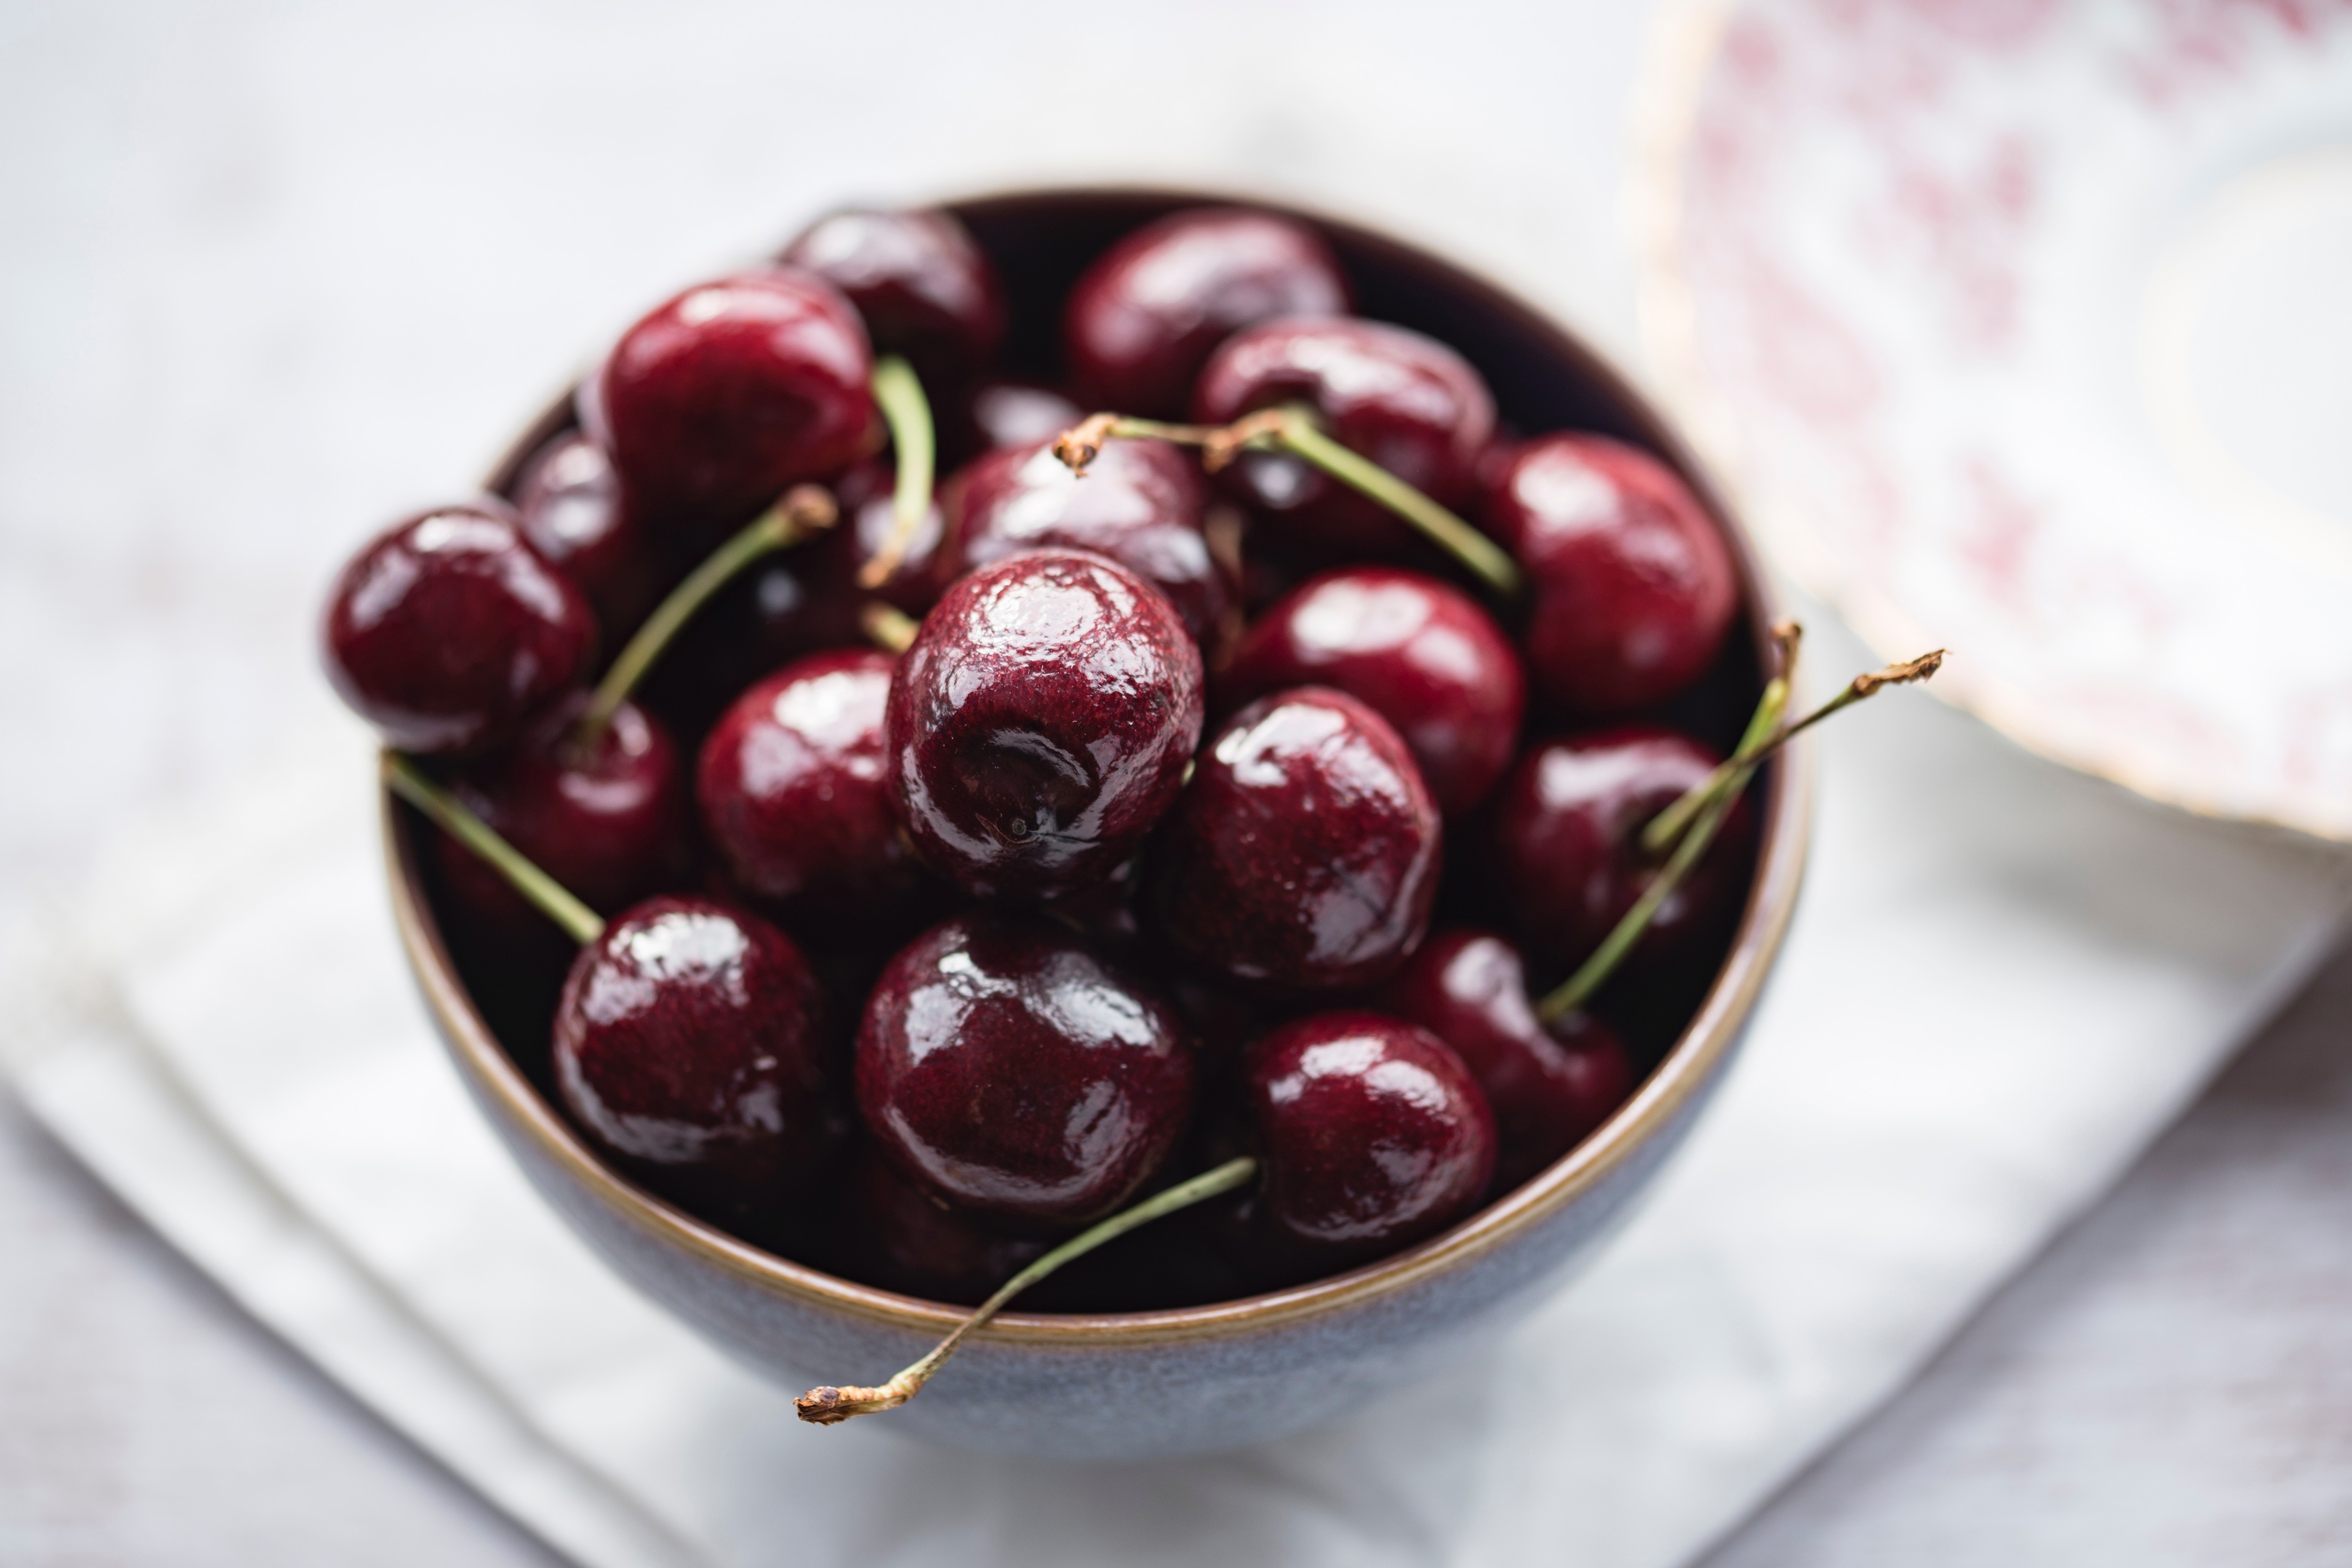
food, cherry, fruit, superfood, black cherry, plant, natural foods, berry, cranberry, produce, dish, ingredient, cuisine, grape, dessert, recipe